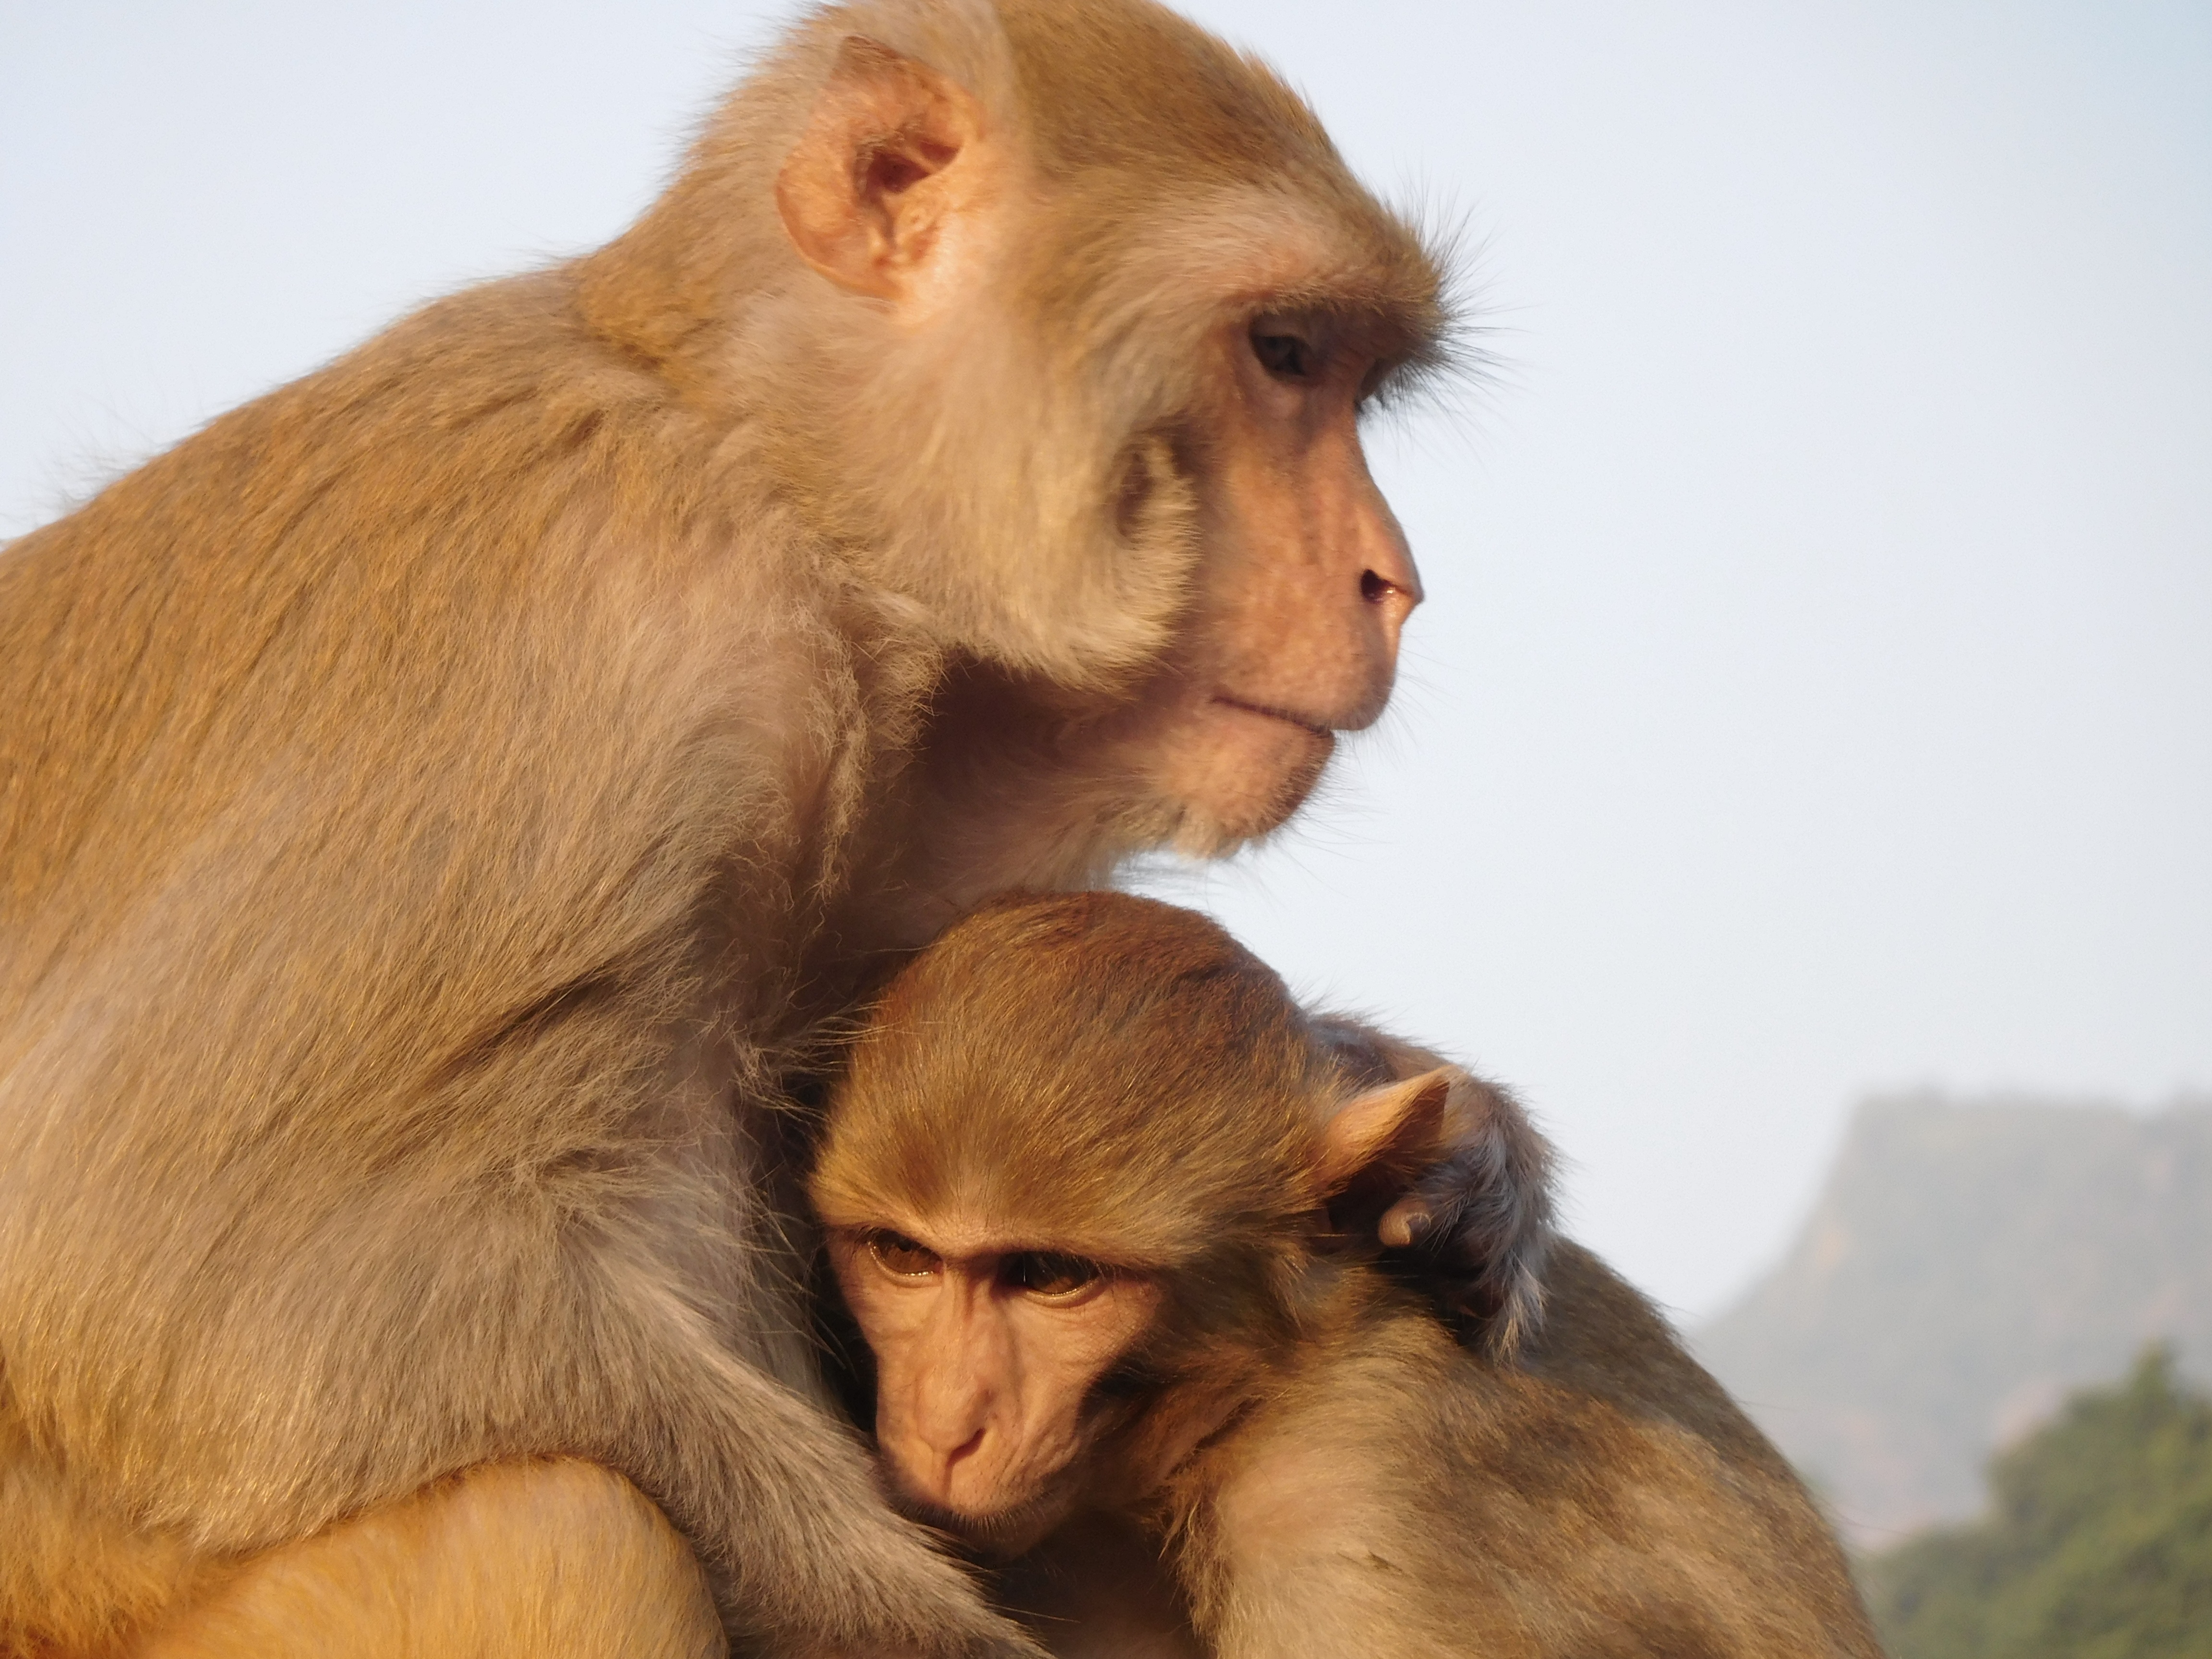
wildlife, mammal, fauna, primate, vertebrate, macaque, old world monkey, new world monkey